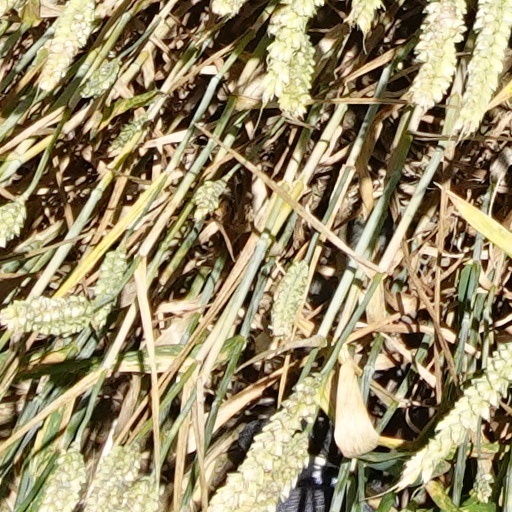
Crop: wheat